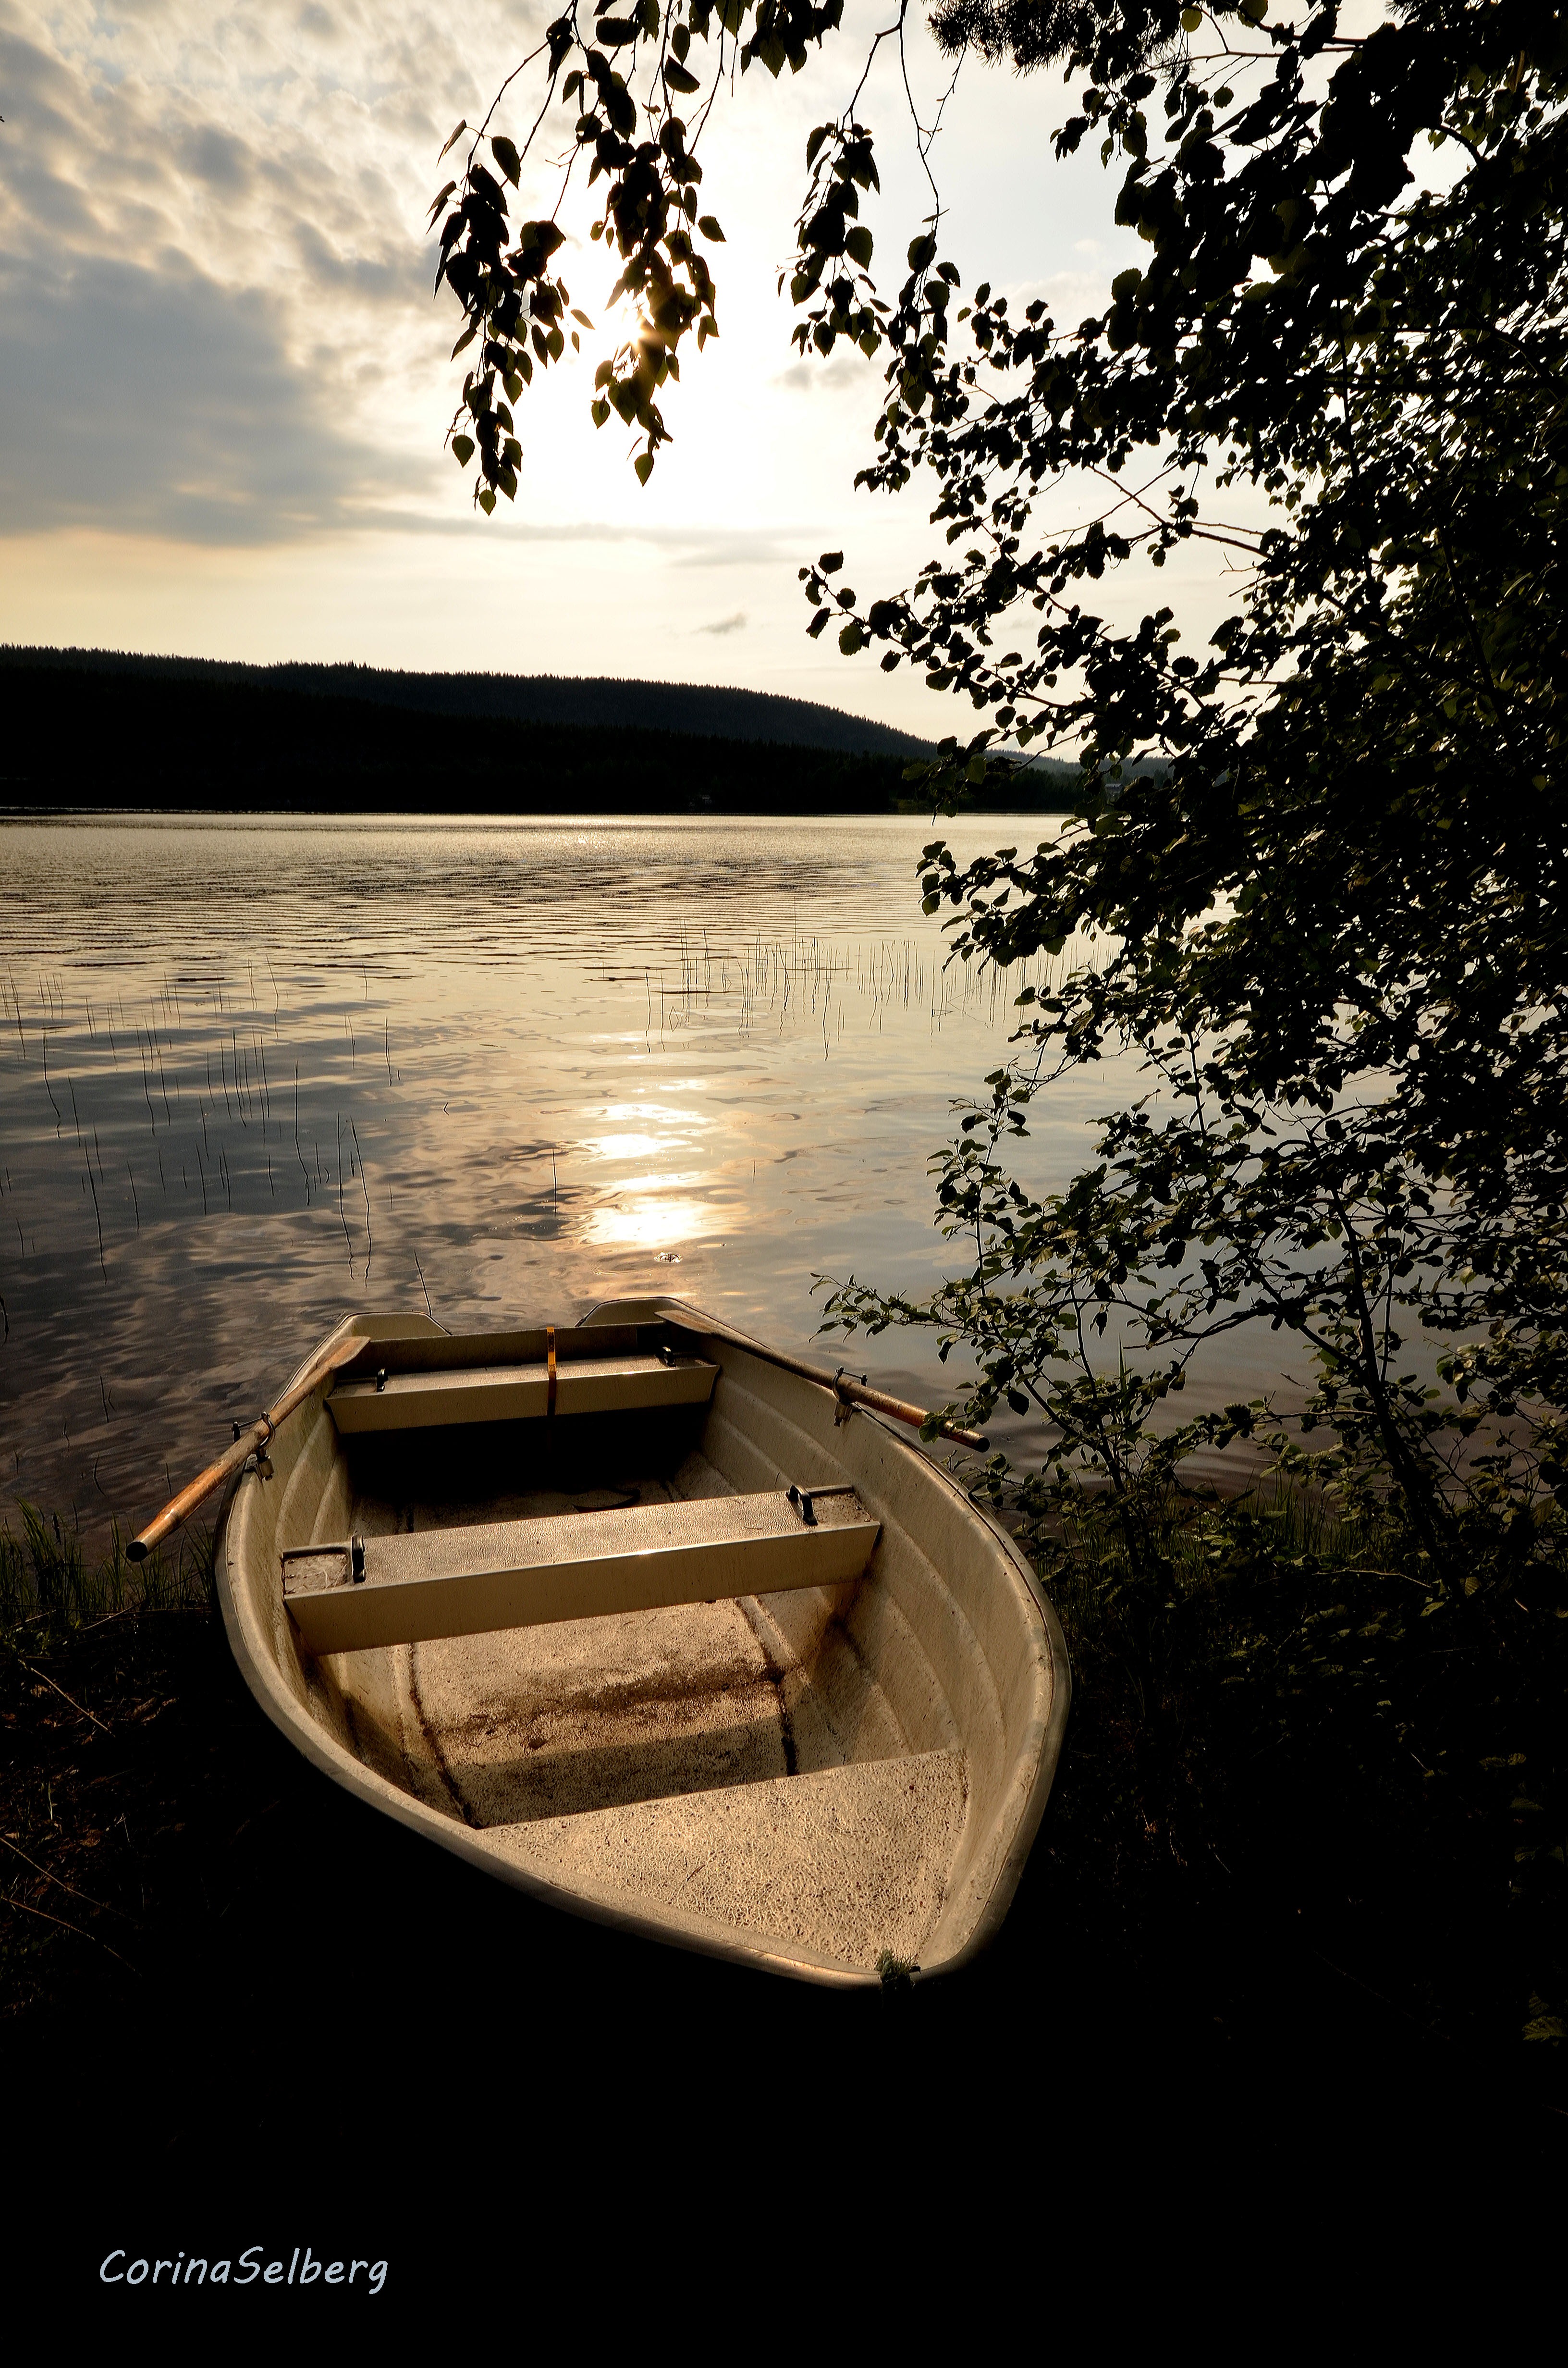
water, sunset, boat, photography, sunlight, morning, evening, reflection